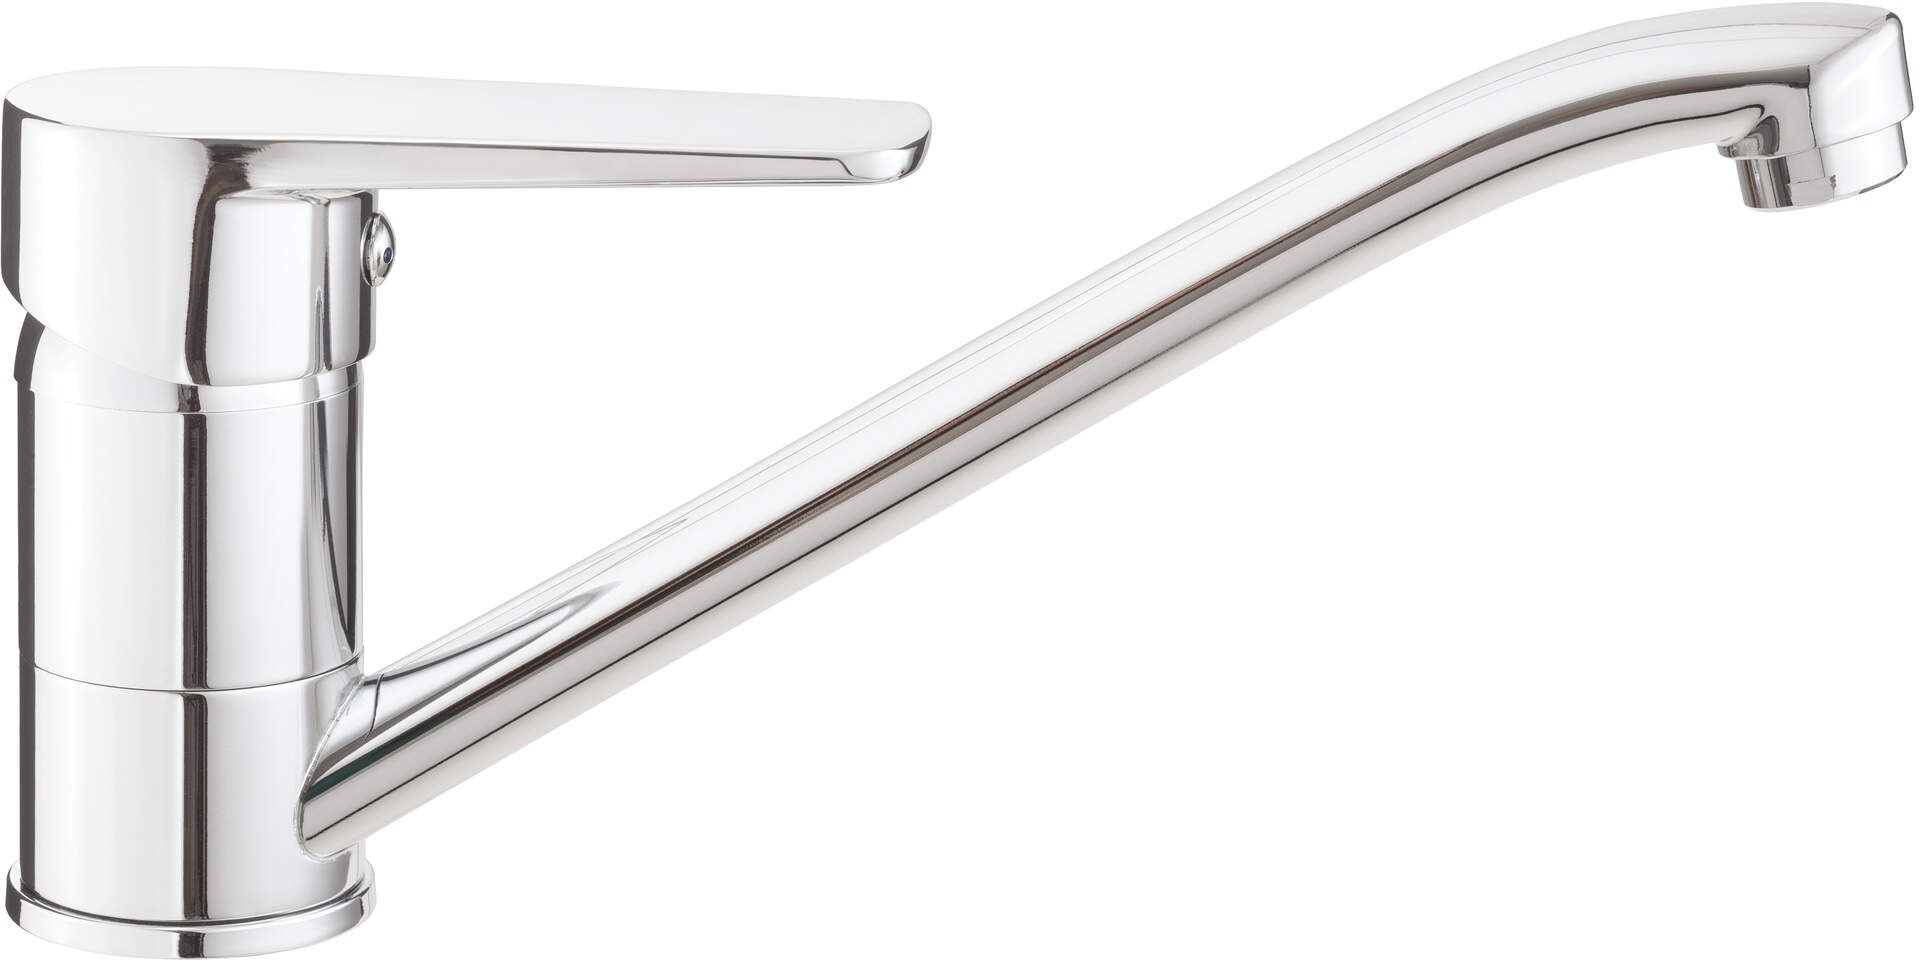
Kitchen faucet
Meet the Kitchen faucet, a practical addition for any home kitchen. Designed for everyday use, it delivers reliable water flow and straightforward operation for tasks from rinsing vegetables to filling pots. Key Features & Design Timeless, versatile design that complements a wide range of kitchen styles Durable construction built for daily use Easy-to-use controls for quick, precise water flow Low-maintenance finish that stays looking good with minimal effort Performance / Benefits The Kitchen faucet is designed to enhance your daily routine at the sink. It provides steady water delivery and intuitive operation, helping you complete kitchen tasks more efficiently and keeping cleanup after meals simple and convenient.
Brand: Deante
Category: Hardware > Plumbing > Plumbing Fixtures > Faucets > Kitchen Sink Faucets